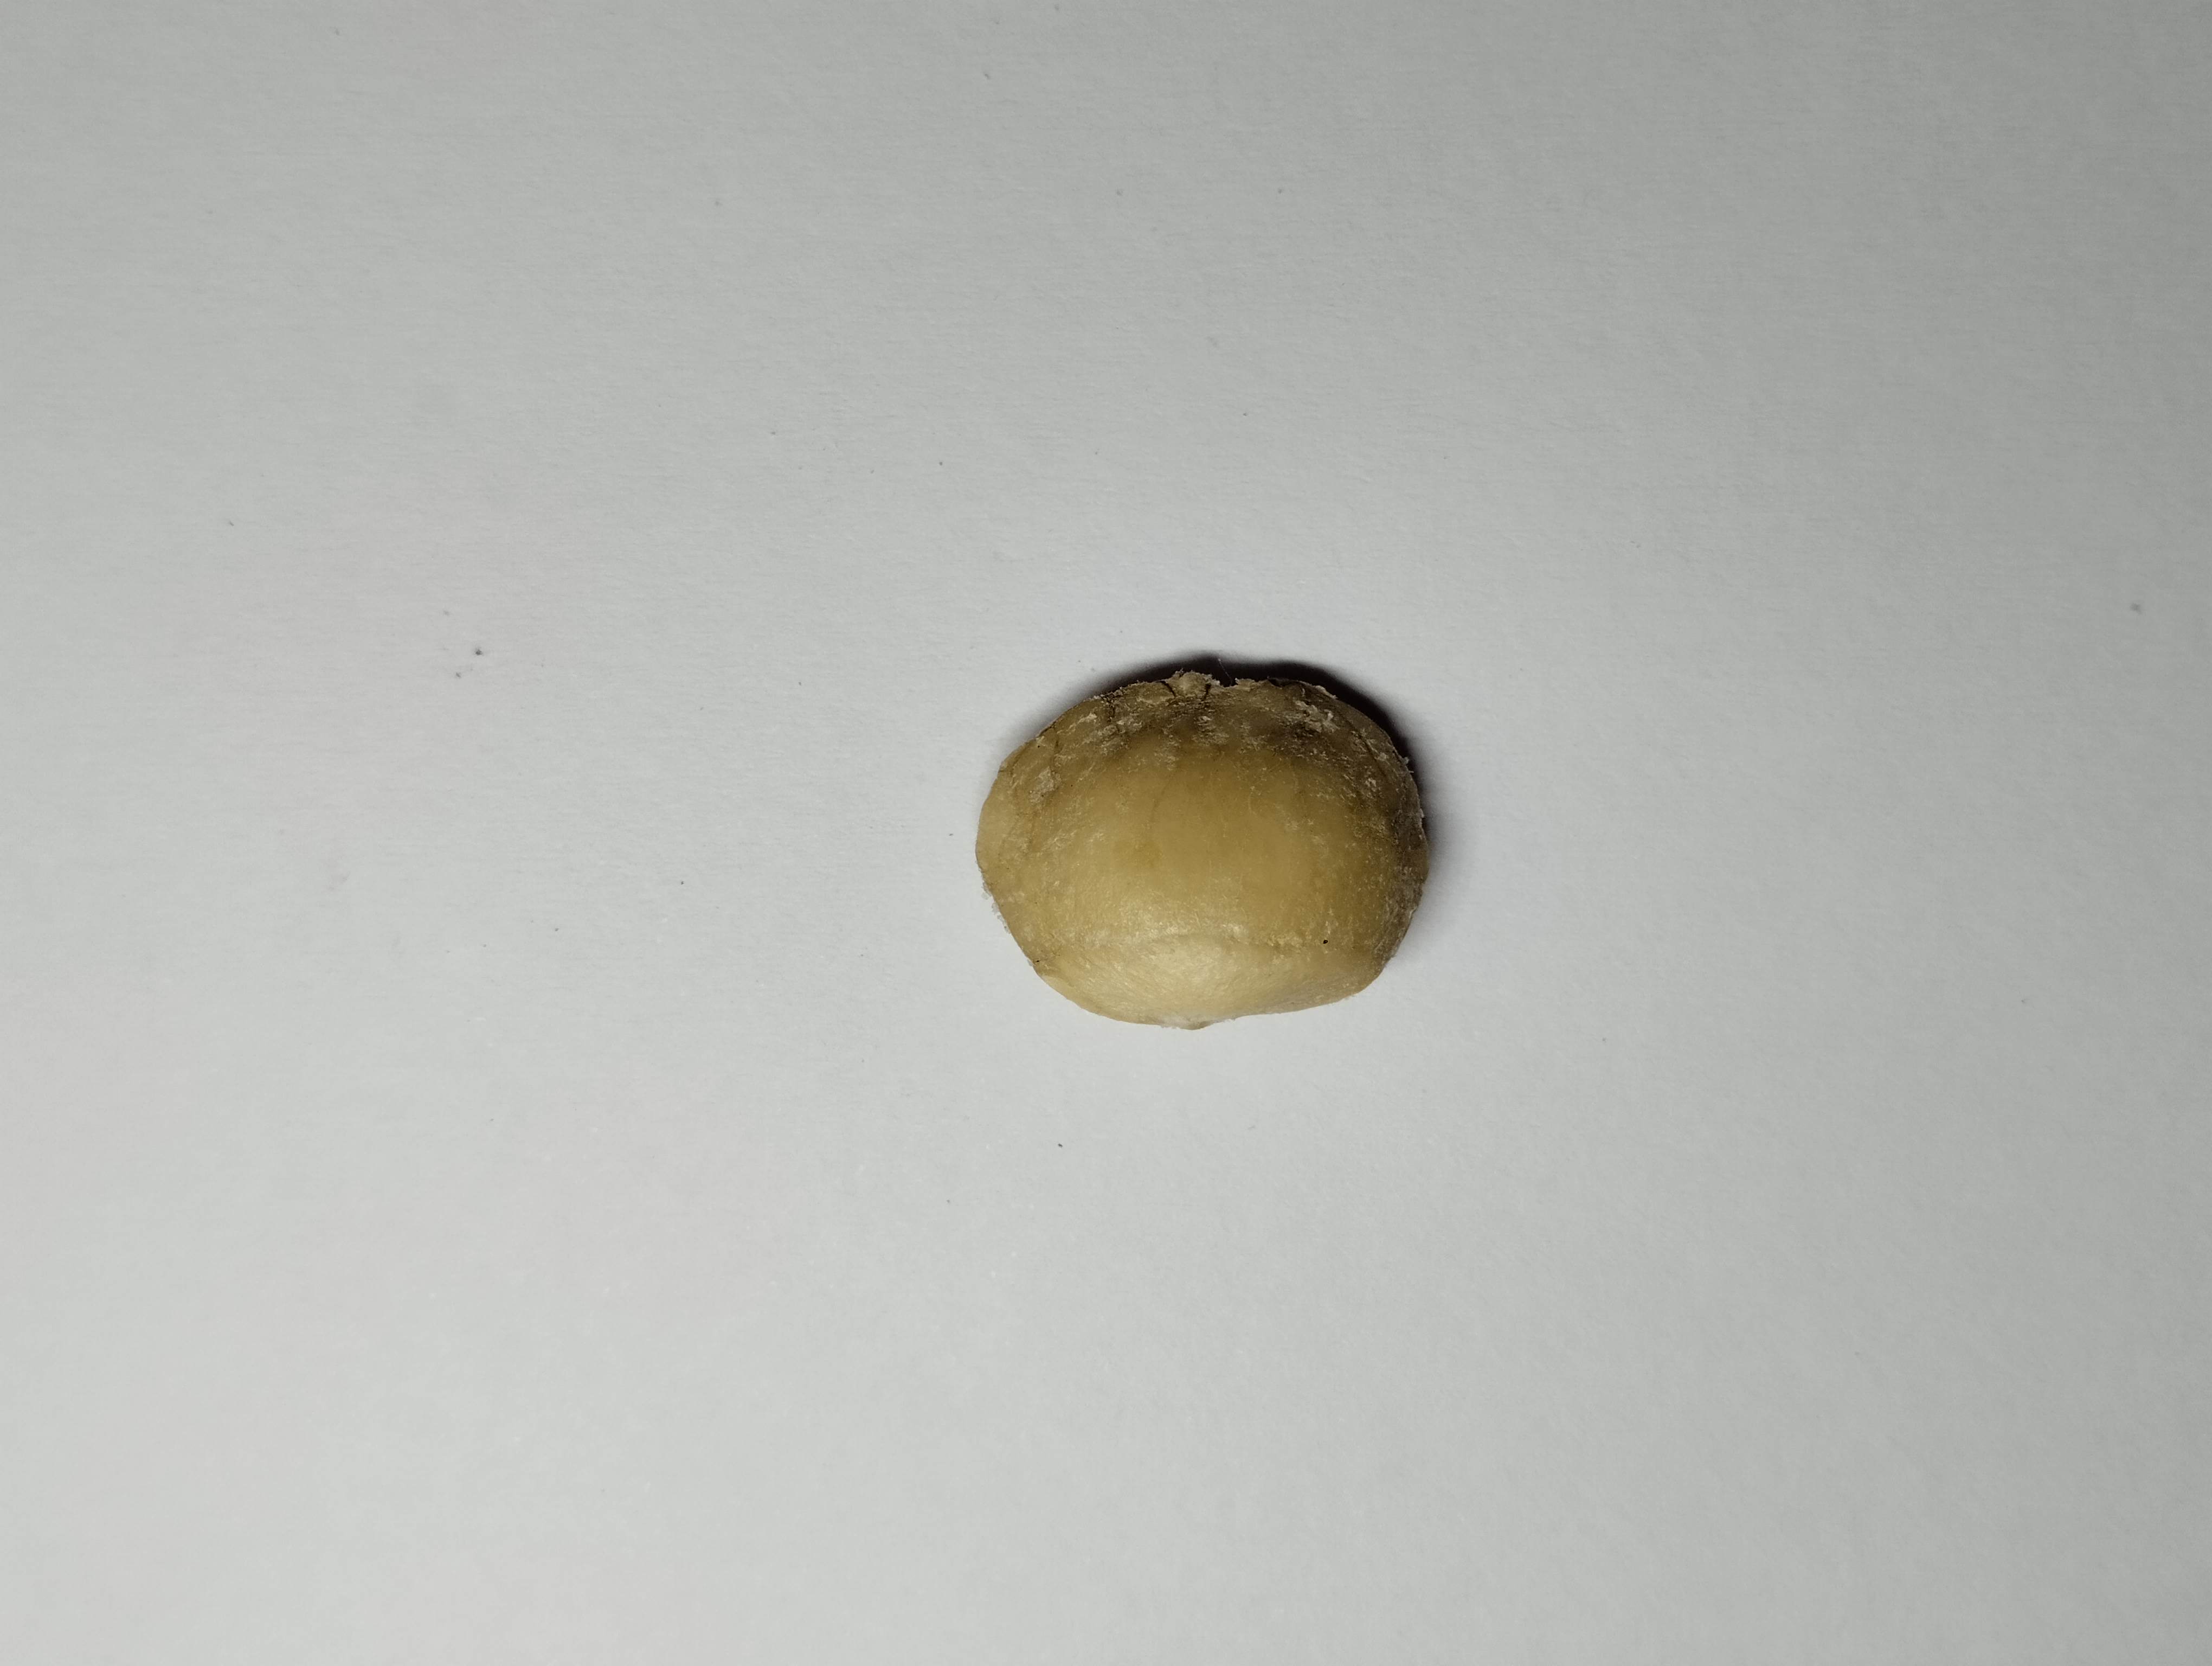
Label: bagus (good seed)